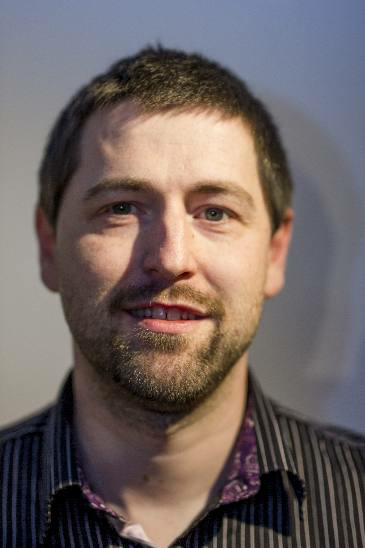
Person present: Yes